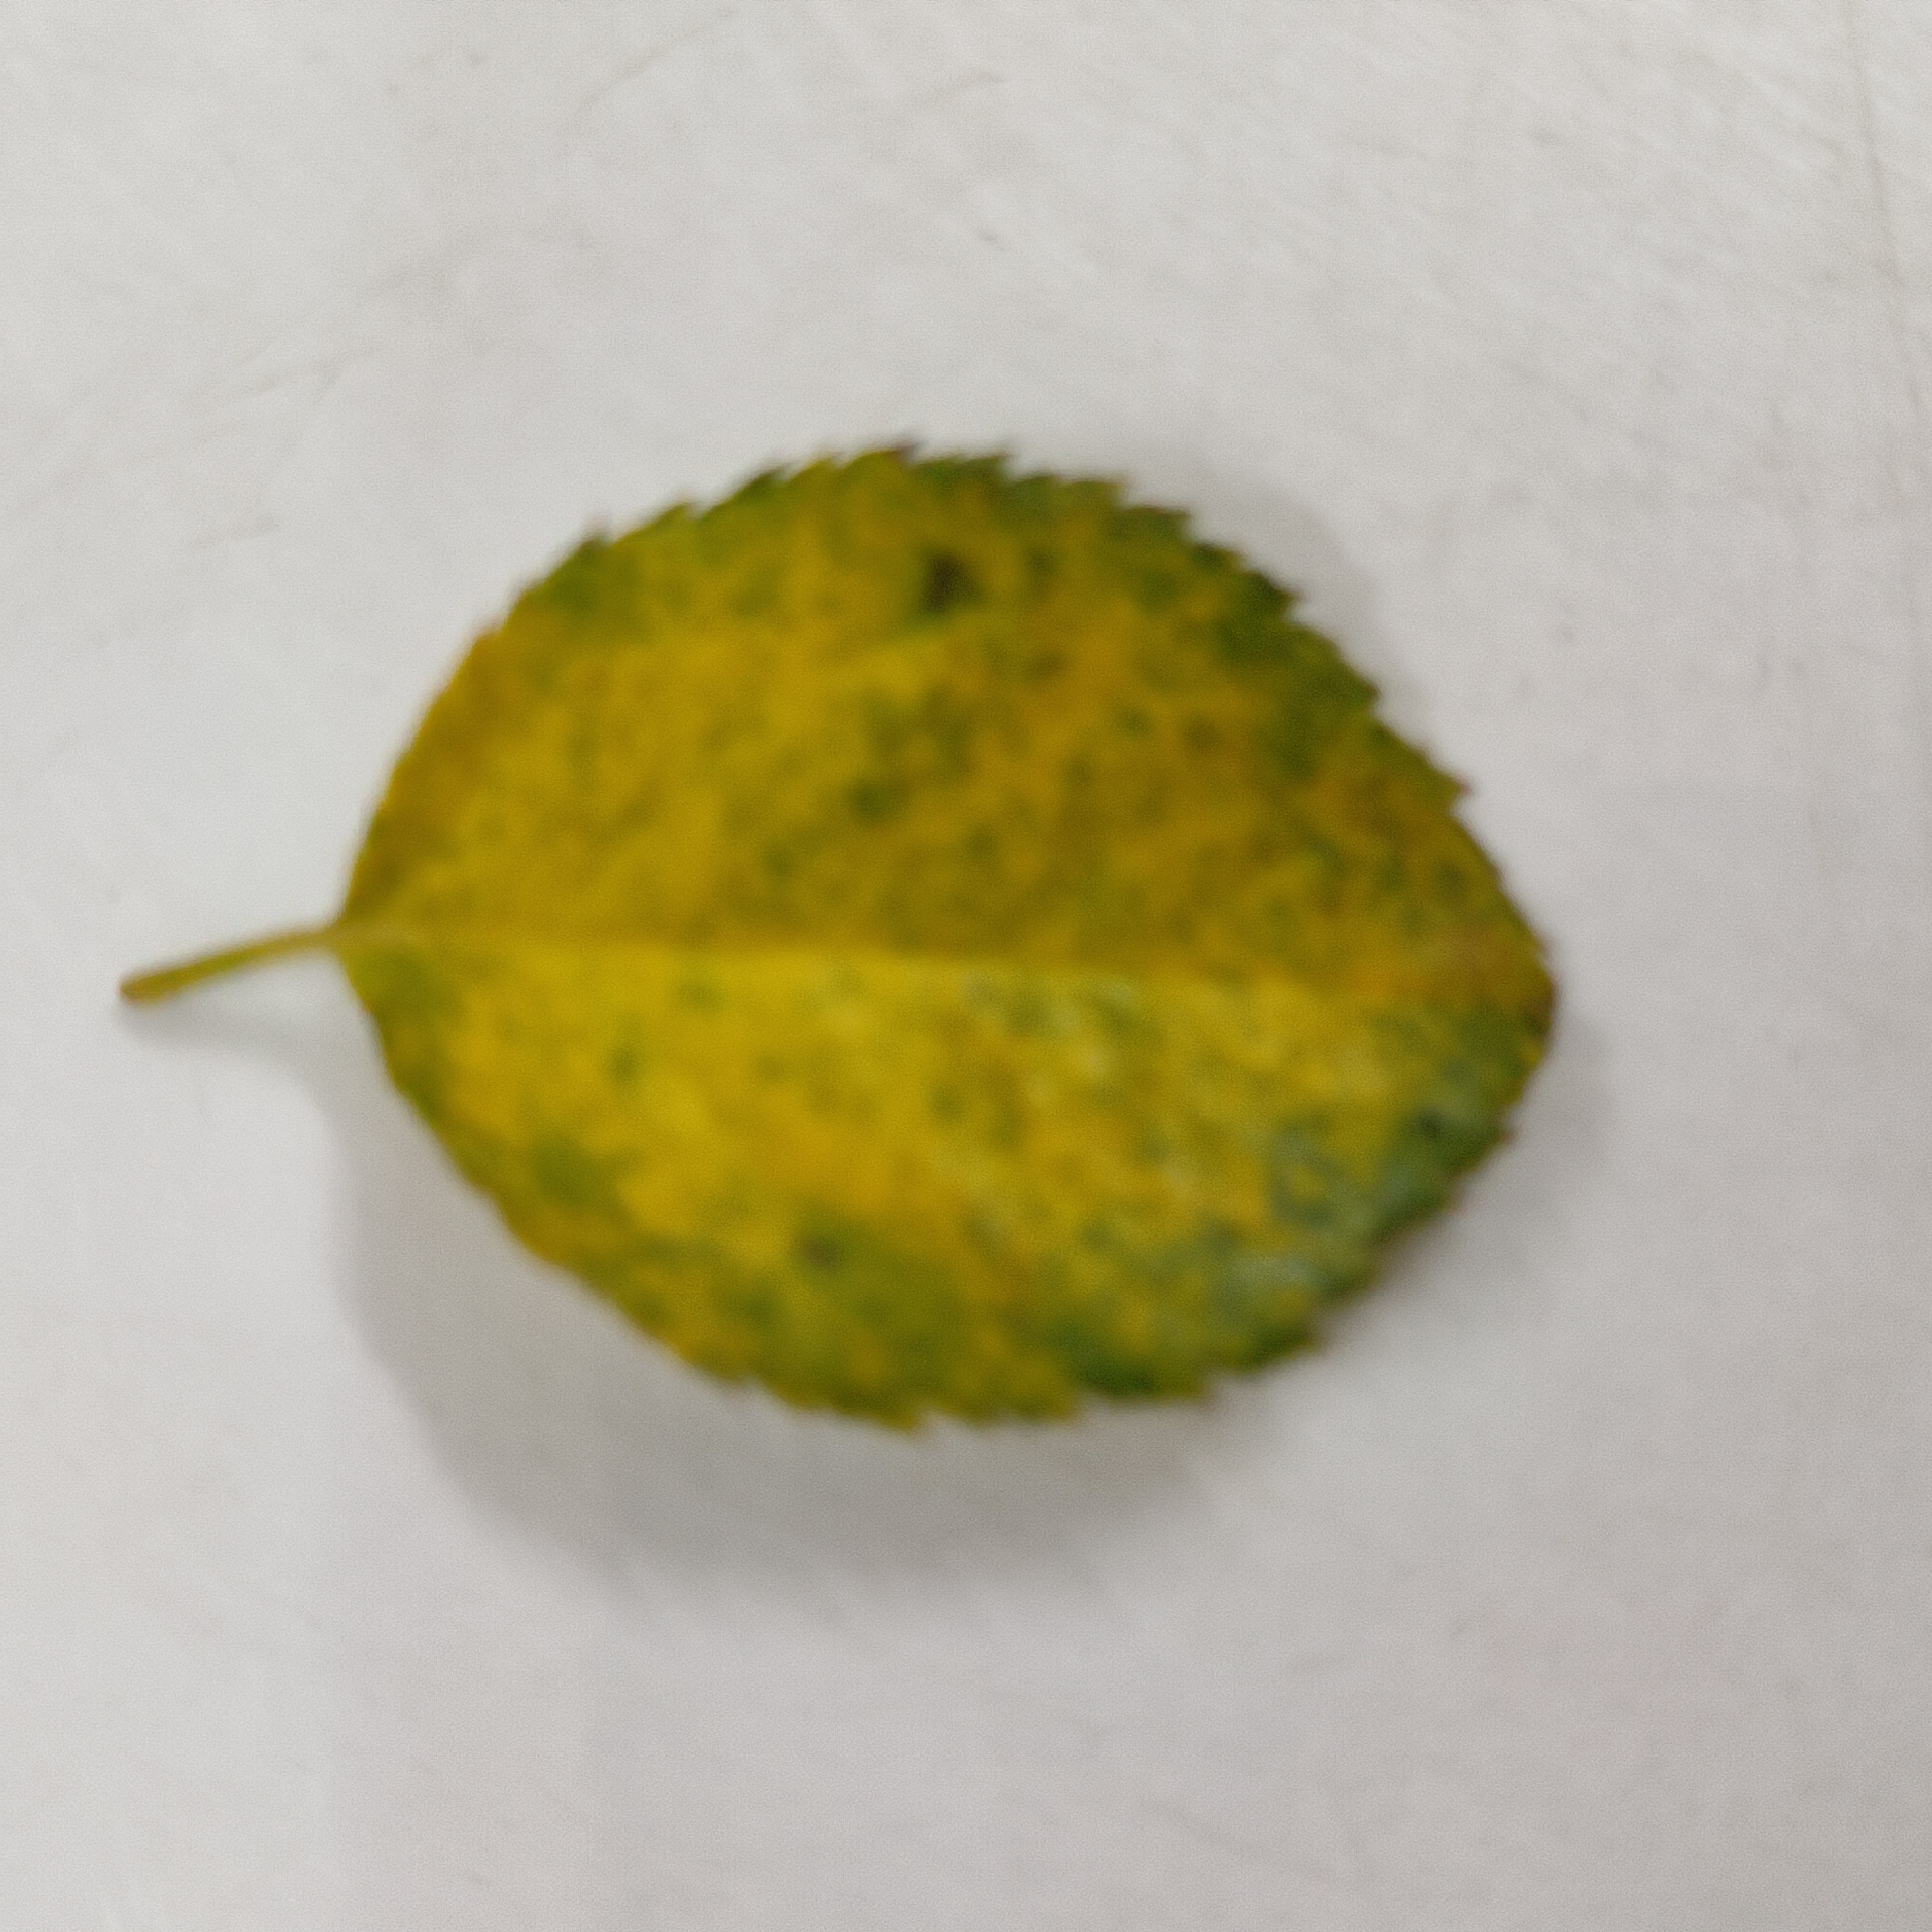
Label: Yellow Mosaic Virus